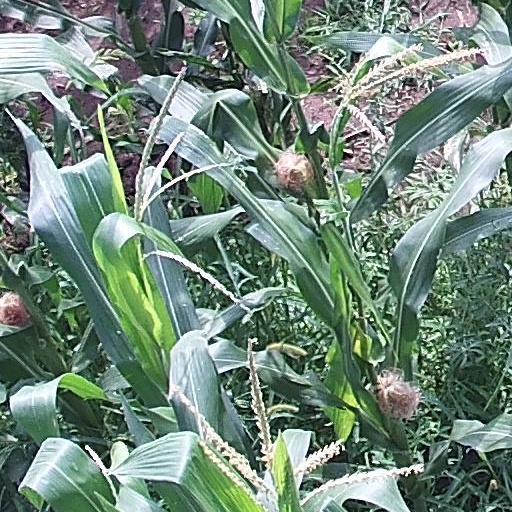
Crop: maize; corn